The Bear and the Bow

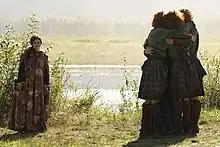

"The Bear and the Bow" is the sixth episode of the fifth season of the American fantasy drama series "Once Upon a Time", which aired on November 1, 2015.